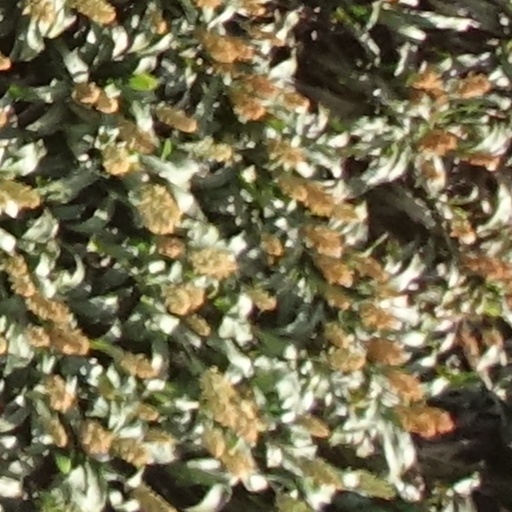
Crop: sorghum